Sodium zirconium cyclosilicate

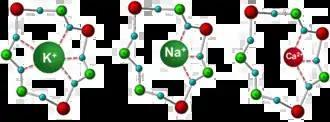
Cross-sections of ZS-9 pores with three different ions (K⁺ = potassium, Na⁺ = sodium, Ca²⁺ = calcium). The specificity for potassium is thought to be caused by the diameter and composition of the pores, which resembles potassium channels.

ZS-9 is a zirconium silicate. Zirconium silicates have been extensively used in medical applications because of their proven safety. 11 zirconium silicates were screened by an iterative optimization process. ZS-9 selectively captures potassium ions, presumably by mimicking the actions of physiologic potassium channels. ZS-9 is an inorganic cation exchanger crystalline with a high capacity to entrap monovalent cations, specifically potassium and ammonium ions, in the GI tract.